Incognito: The Secret Lives of the Brain

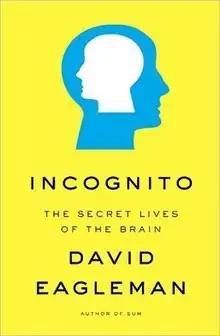
Book cover

Incognito: The Secret Lives of the Brain is a 2011 "New York Times" best-selling nonfiction book by American neuroscientist David Eagleman, an adjunct professor at Stanford University. The book explores the juxtaposition of the conscious and the unconscious mind, with Eagleman summing up the text's themes with the question: "If the conscious mind—the part you consider to be you—is just the tip of the iceberg, what is the rest doing?"